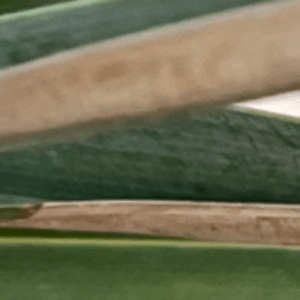
Label: Potassium Deficiency